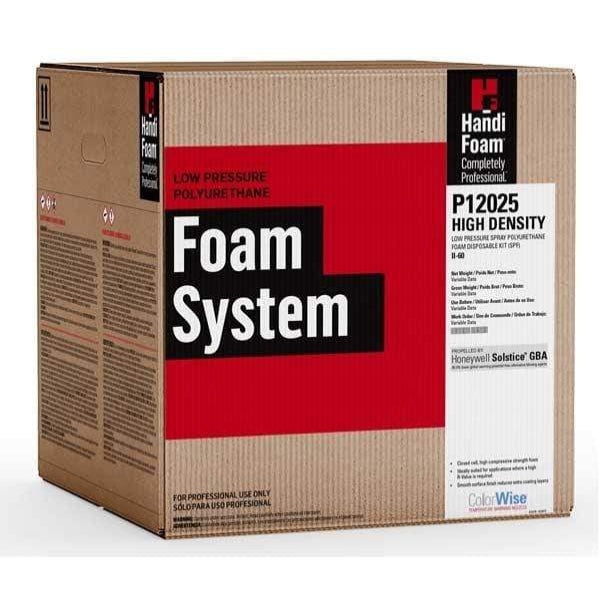
HandiFoam High Density II-60
Handi-Foam® High Density is specifically designed for applications where a high compressive strength foam is required. It is ideally suited for roofing repairs and night seals or any application where foot traffic is expected. The smoother surface finish reduces the need for extra coating layers or secondary smoothing of the foam surface prior to the coating application. Size: II-60 Dispensing Type: Disposable Yield: 60 bdft (5.6 m2) R-Value Initial: 6.5 at a 1-inch thickness Density Free Rise: 3.10 lbs/ft3 (50 kg/m3) Tack-Free Time: 30-60 seconds Cuttable: 2-5 minutes Fully Cured Time: 1 hour Cell Structure: 95% of CLOSED cell content Fire Rating ASTM E84 Class 1 (A) at 2" thick Flame Spread: 15 Smoke Developed: 450 Shelf Life: 12 months Product Uses: Commercial & Industrial Patch and repair roofs Other Post-installation void filling (ie. hollow stadium seats) Theater set design Swimming pool construction Statue repair Statue creation Taxidermy Repairing and sealing damaged cargo containers Filling post/pole holes Residential Air sealing attic Bathtub insulation and leveling Sealing attic baffles Sealing can lights Insulating & sealing rim/band joists WARNING: CANCER AND REPRODUCTIVE HARM
Brand: Roofing4US
Category: Hardware > Building Materials > Insulation > Spray Foam Insulation